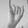
ASL letter: I